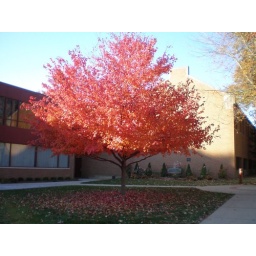
bright red tree in the quad